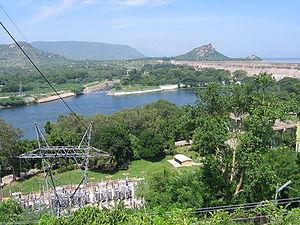
Le Barrage de Mettur est un barrage dans le Tamil Nadu en Inde sur le Cauvery. Il est associé à une centrale hydroélectrique de 250 MW.